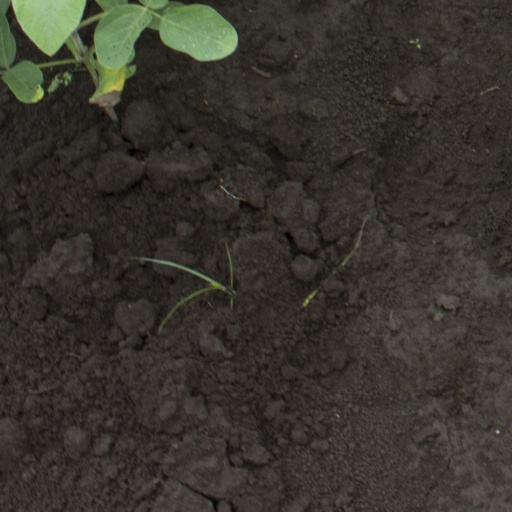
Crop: soybean